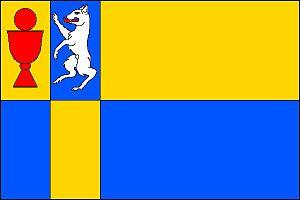
Přestavlky est une commune du district de Litoměřice, dans la région d'Ústí nad Labem, en Tchéquie. Sa population s'élevait à 284 habitants en 2018.